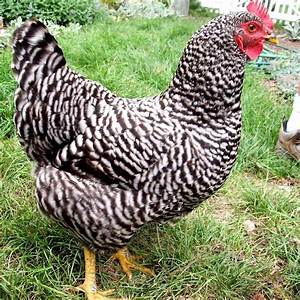
Label: gallina